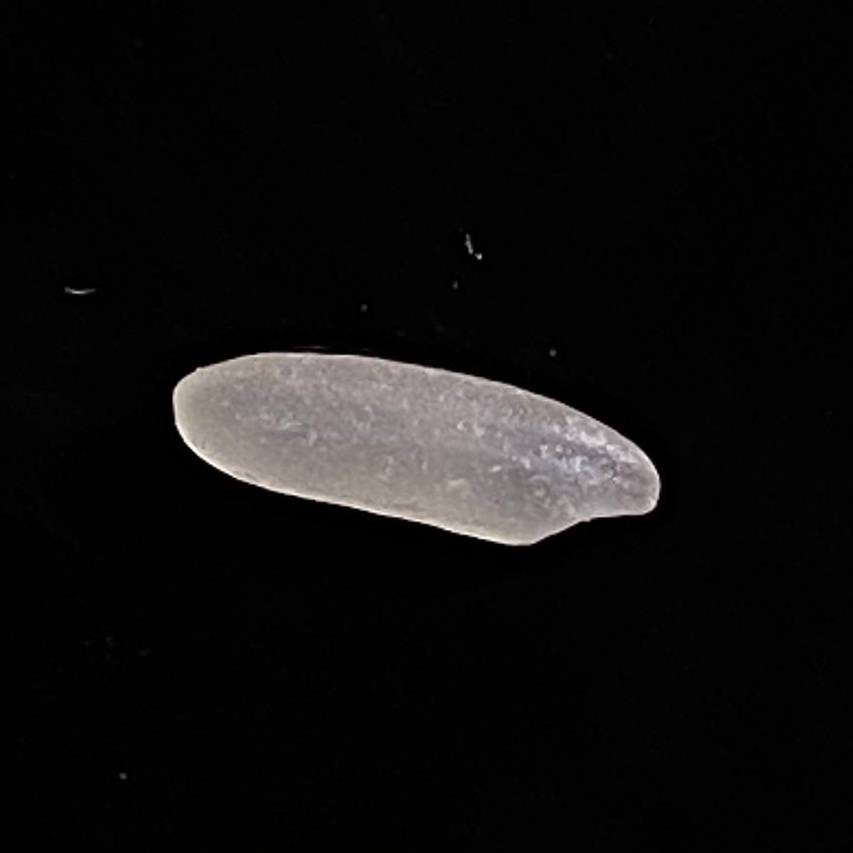
Rice variety: BR28